Georgia Avenue–Silver Spring Line

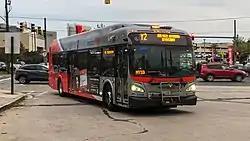
Route Y2 at Wheaton station

Routes M20 operates along Georgia Avenue providing service between Silver Spring Station and Wheaton Station, with some weekday trips extended to service Glenmont Station and the ICC Park & Ride Lot. Service to Leisure World and MedStar Montgomery Medical Center, as well as weekend service to Glenmont Station and ICC Park & Ride has been replaced by route M22, which operates between Bethesda Station and Olney.